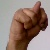
The image shows a hand gesture representing the letter 'N' in Indian Sign Language.